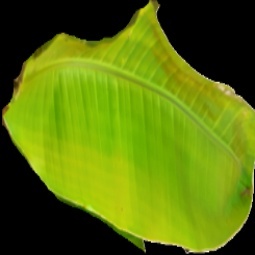
Label: Zinc